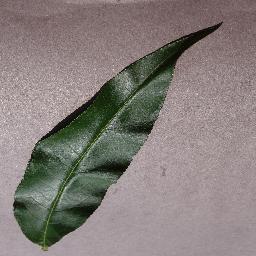
Label: Peach___healthy